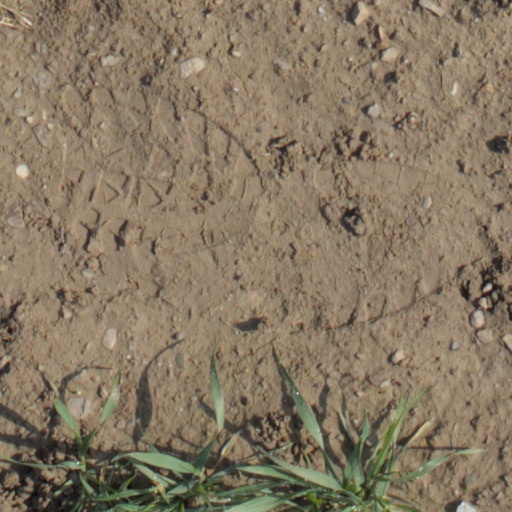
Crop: wheat